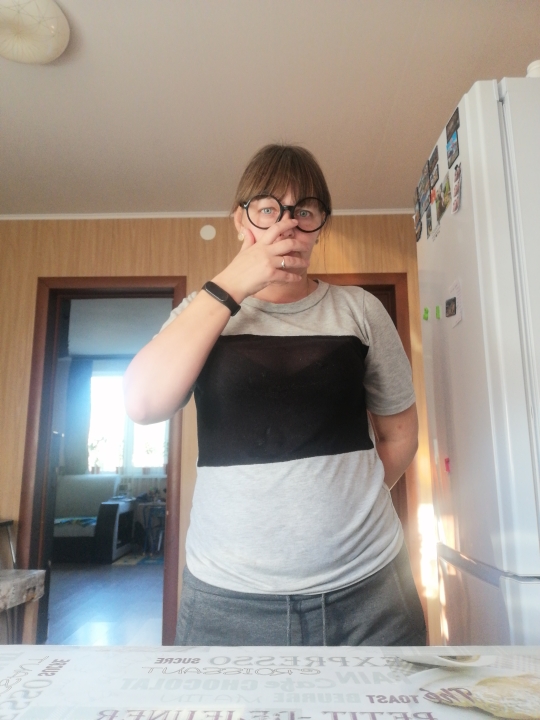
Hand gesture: no_gesture